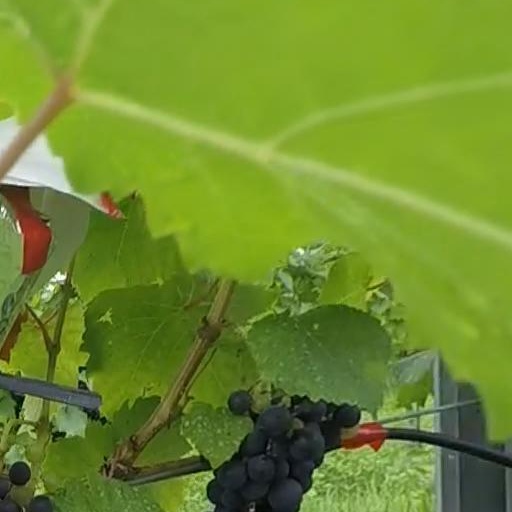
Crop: grape